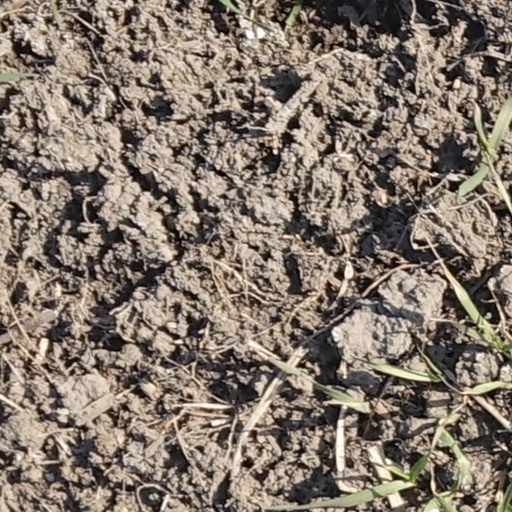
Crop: wheat